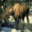
Label: deer